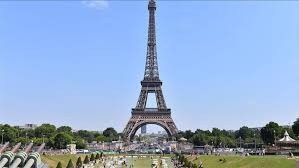
Landmark: Eiffel Tower